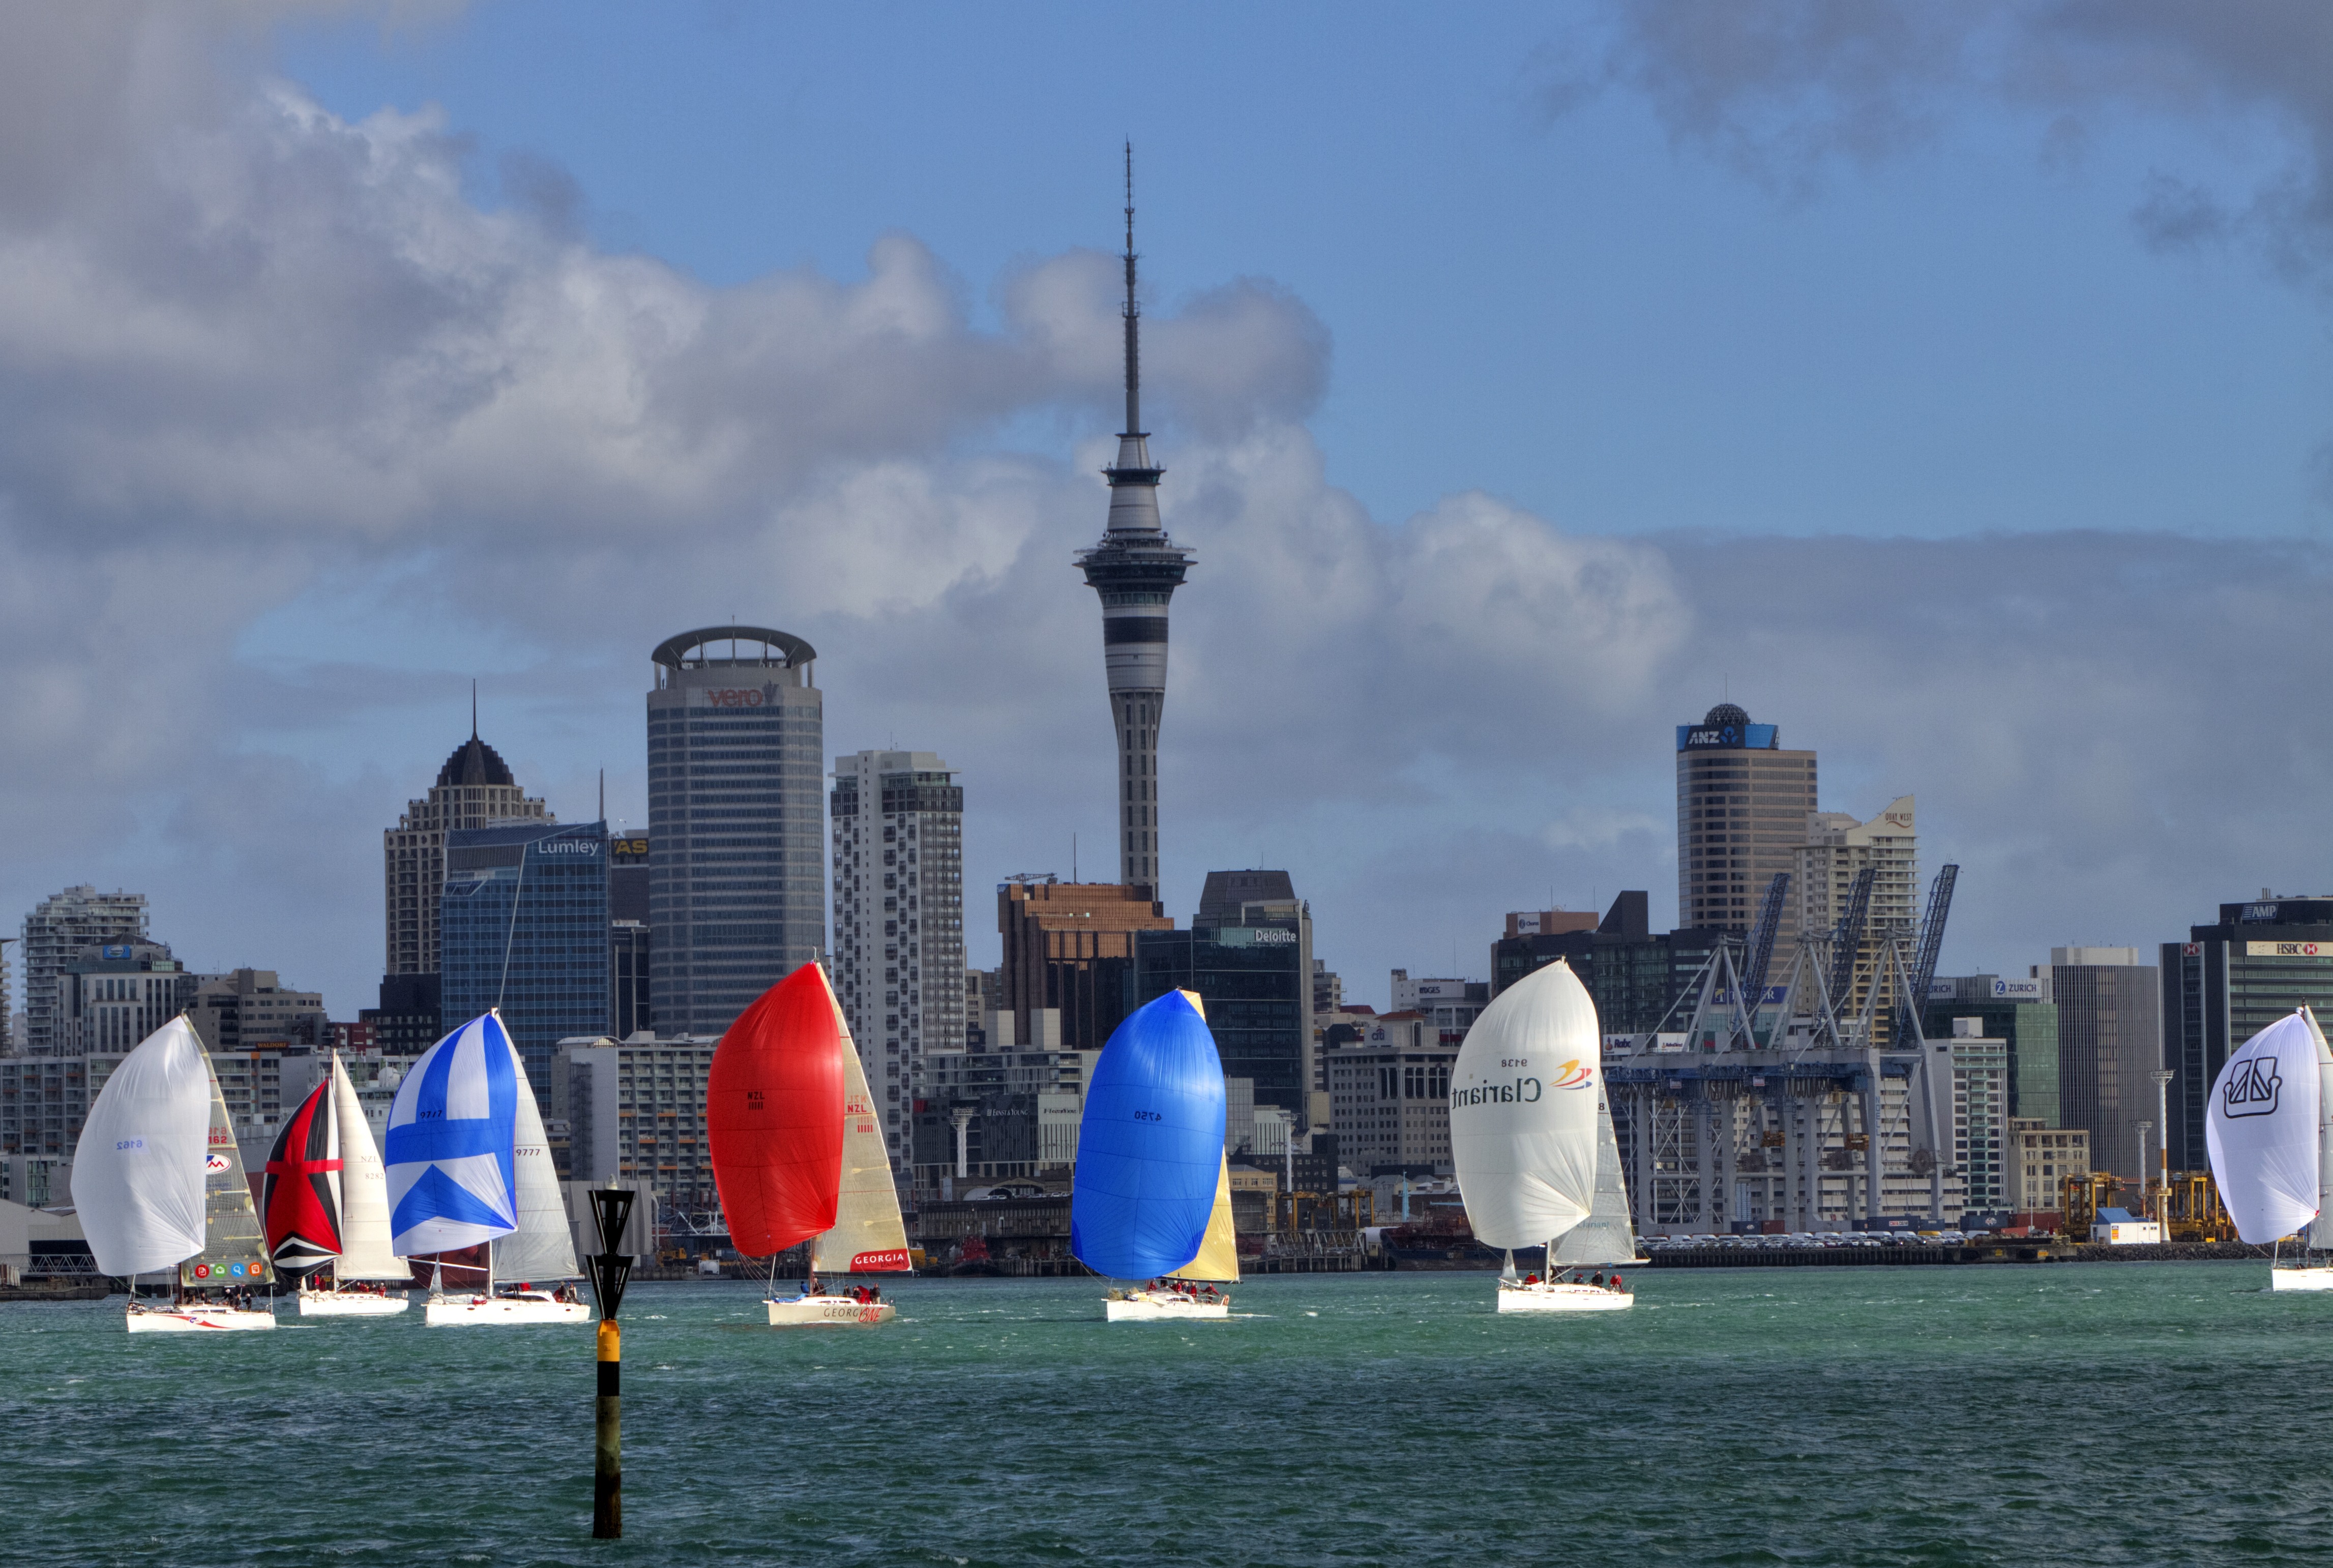
sea, boat, skyline, wind, city, skyscraper, ship, vehicle, tower, mast, sailing, yacht, sailboat, sail, auckland, watercraft, sailing boat, sailing ship, atmosphere of earth